Peter the Great

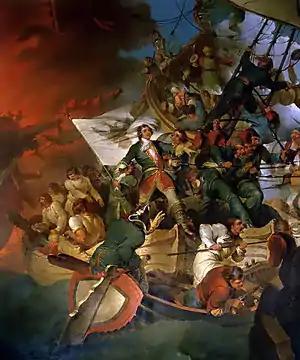

As a young man, Peter I adopted the Protestant model of existence in a pragmatic world of competition and personal success, which largely shaped the philosophy of his reformism. He perceived the Russian people as rude, unintelligent, stubborn in their sluggishness, a child, a lazy student. He highly appreciated the state's role in the life of society, saw it as an ideal instrument for achieving high goals, saw it as a universal institution for transforming people, with the help of violence and fear, into educated, conscious, law-abiding and useful to the whole society subjects. Peter had a keen interest in "The Education of a Christian Prince" which offers advice to rulers on how to govern justly and wisely.